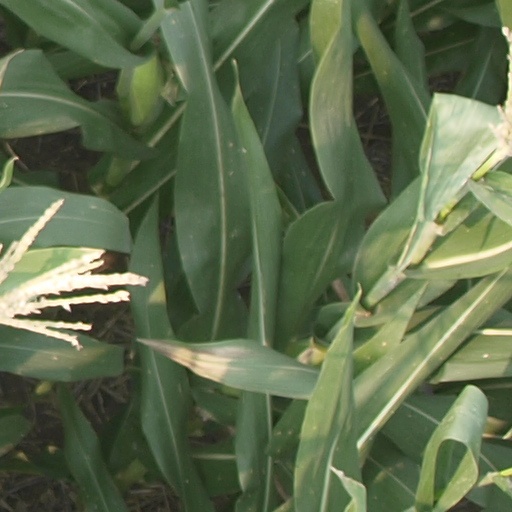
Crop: maize; corn